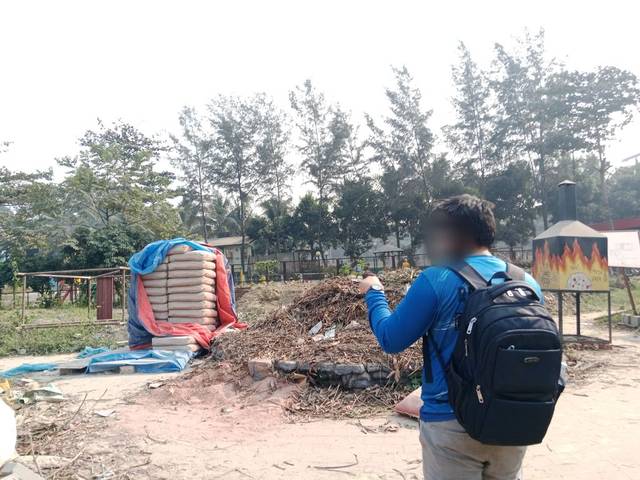
Region: Bangladesh
Coordinates: 23.779, 90.381